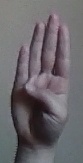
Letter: kaaf